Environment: real
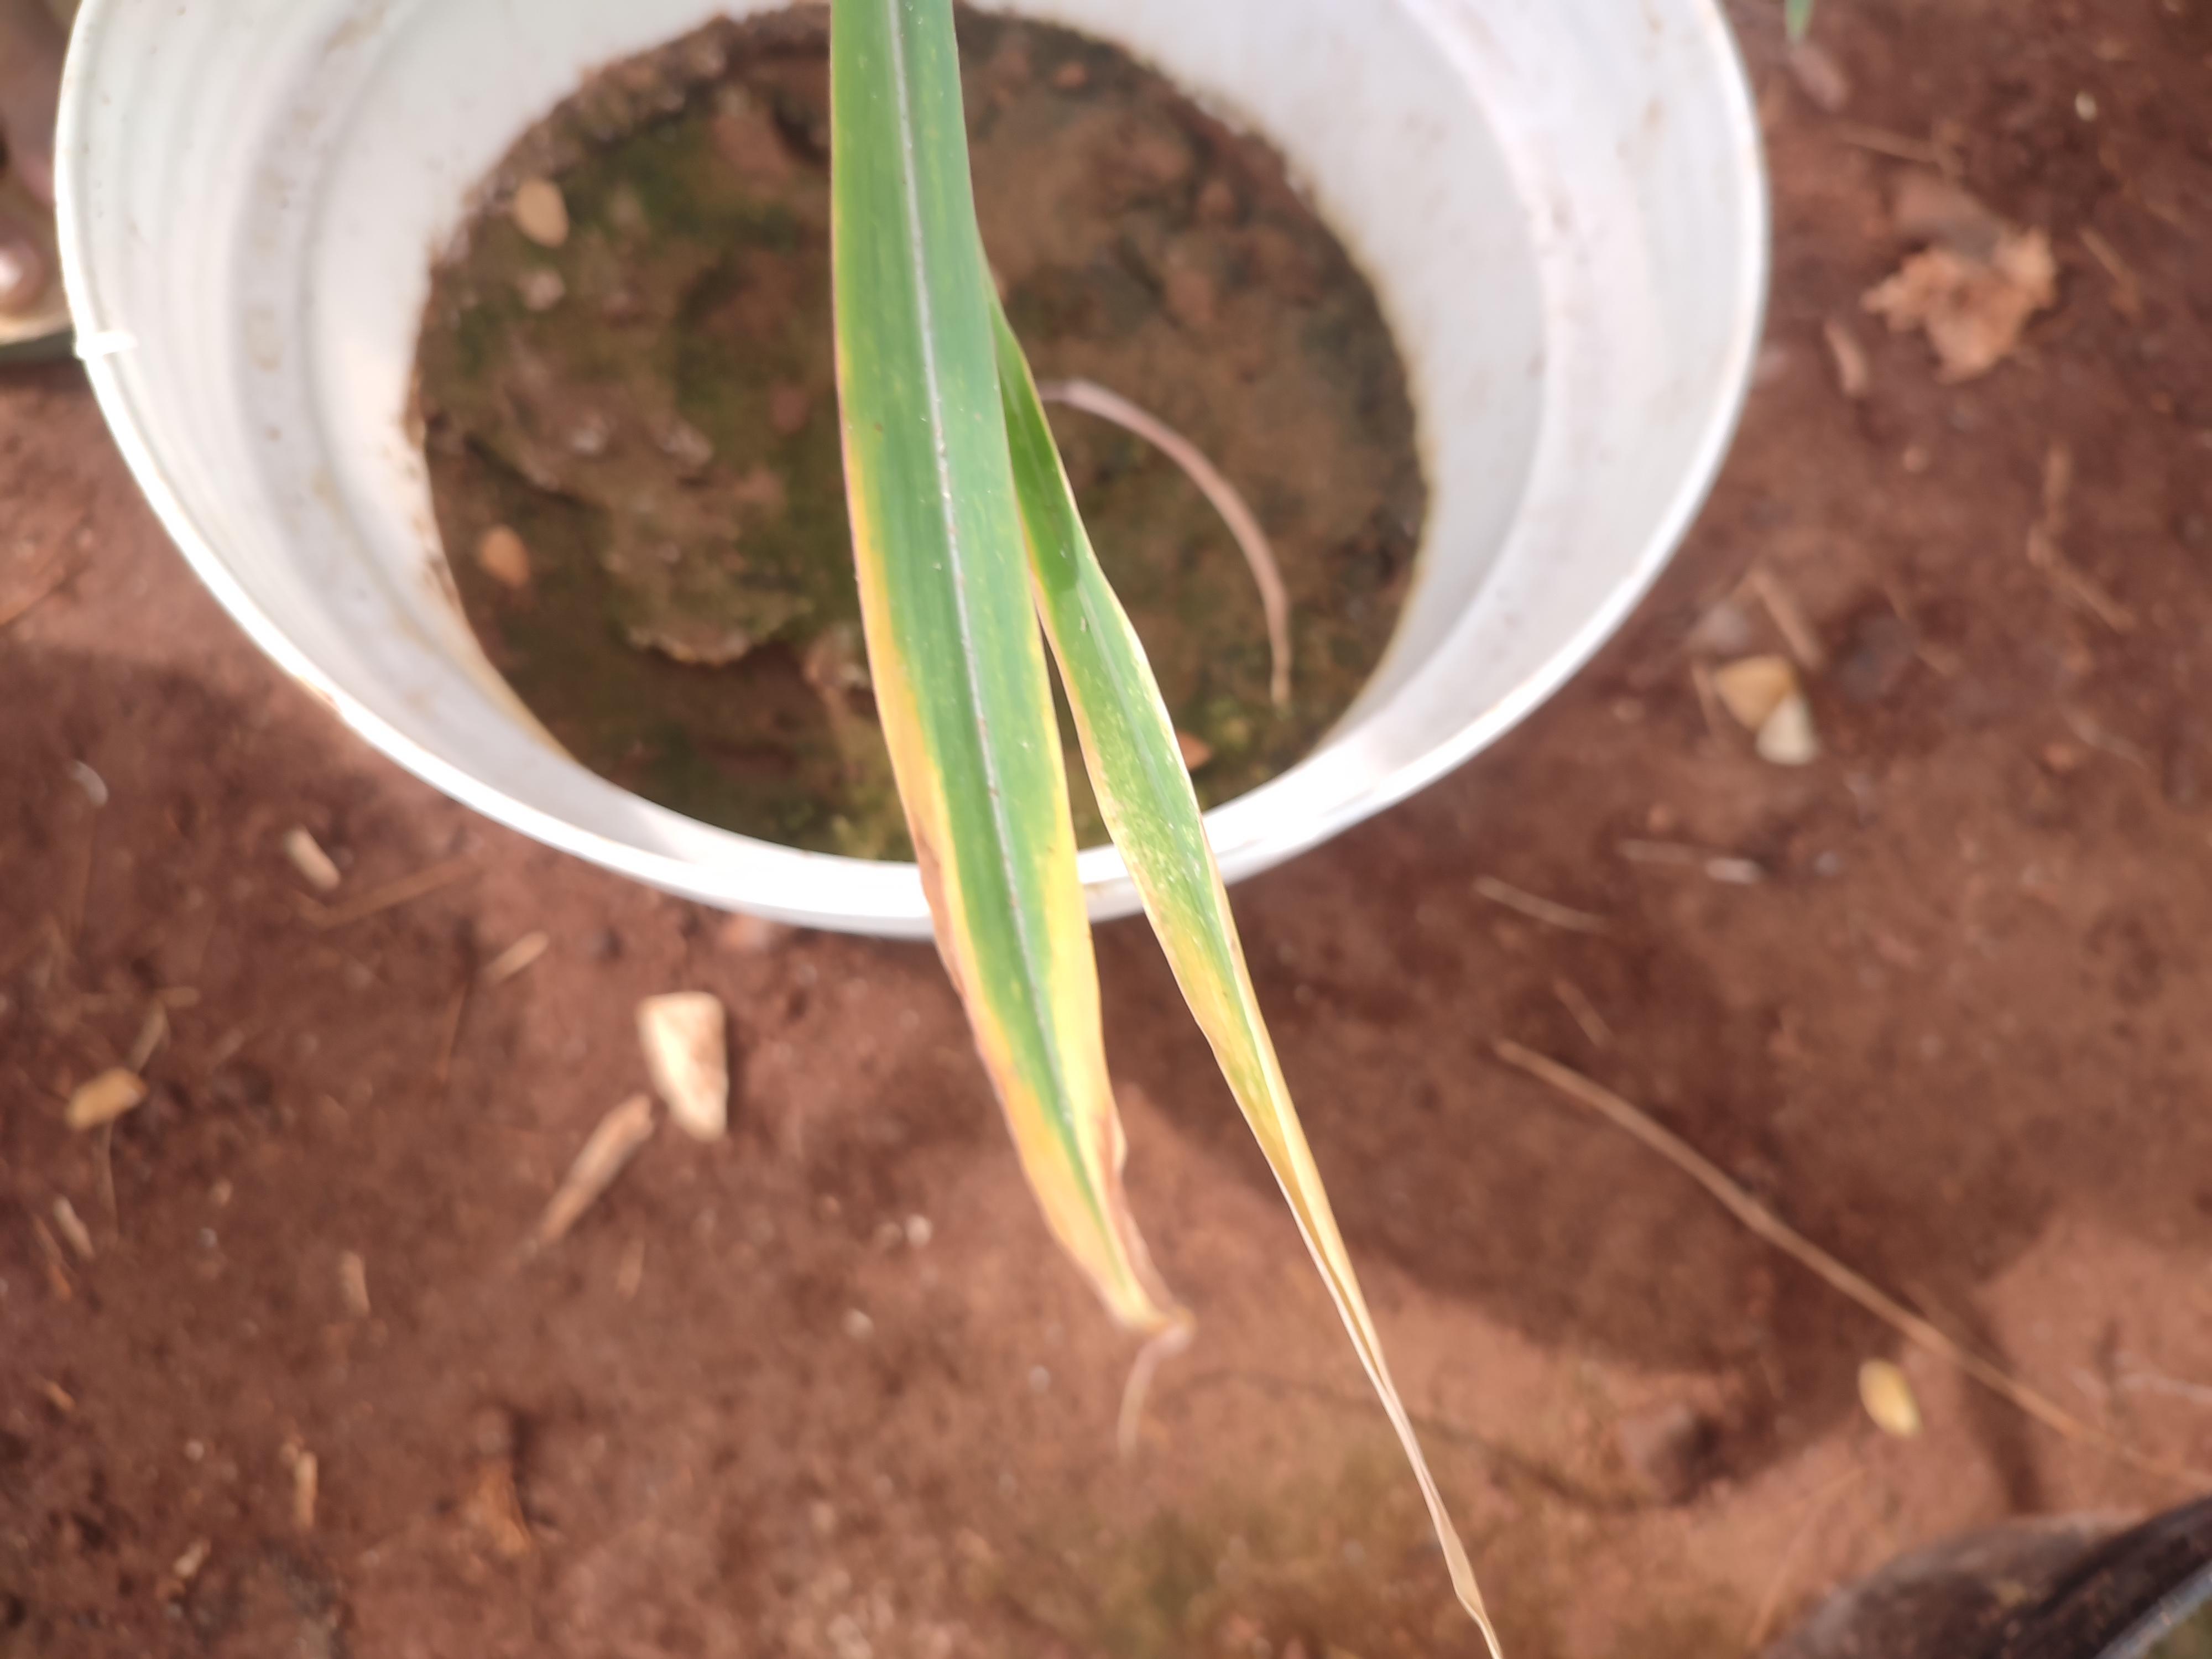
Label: potassium_deficiency